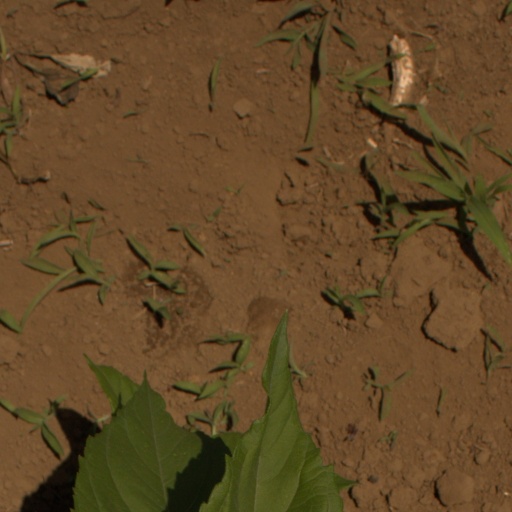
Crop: Jerusalem artichoke